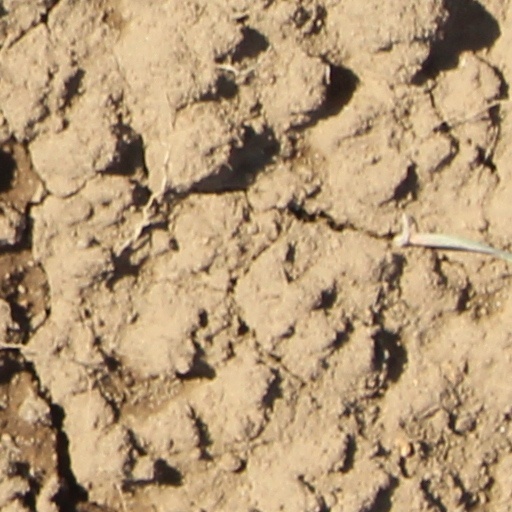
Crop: wheat